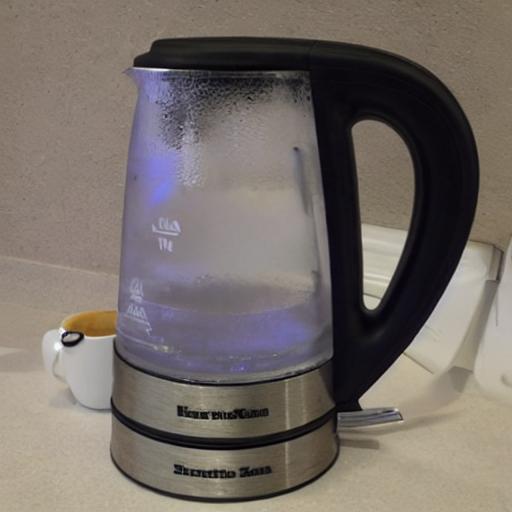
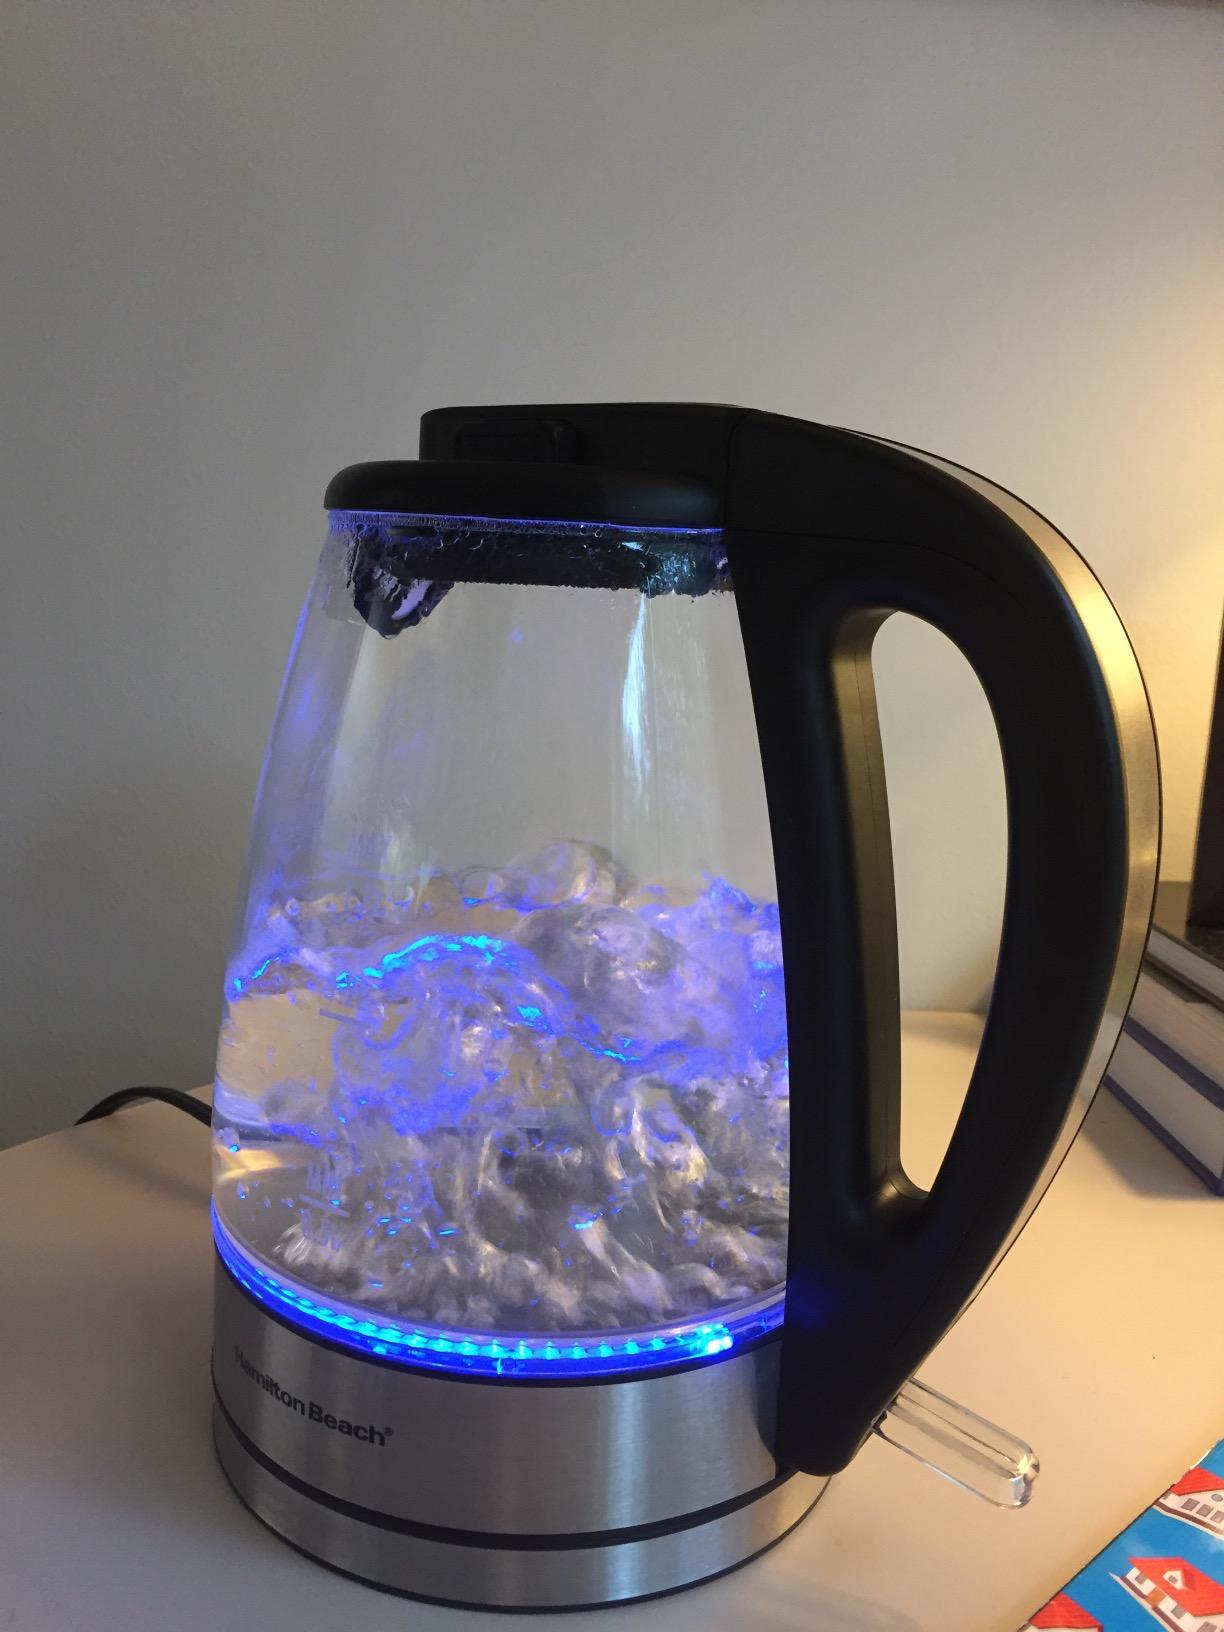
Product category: items_kettle
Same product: no